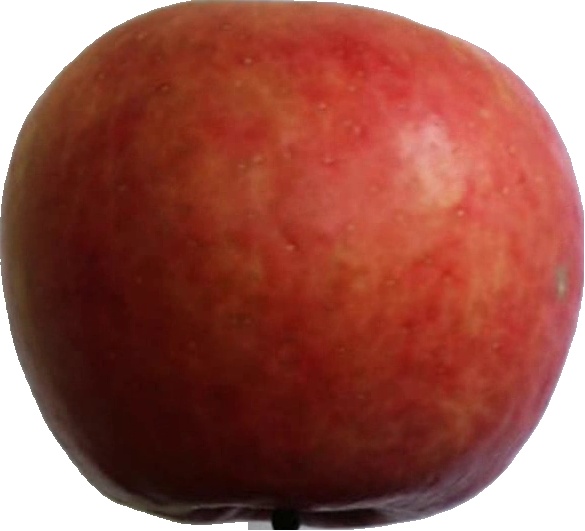
Label: apple_crimson_snow_1